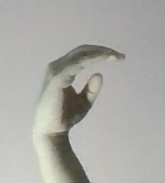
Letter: jeem